Divisions of the Liberation Tigers of Tamil Eelam

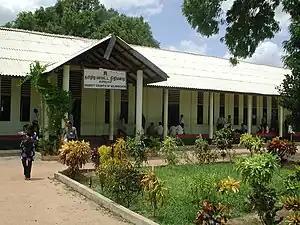
Kilinochchi court

LTTE created its own police force in 1992. Balasingham Nadesan was its head throughout its existence, although he was promoted as the head of political wing in November 2008. As police chief, Nadesan oversaw the building of new police stations in the East following the 2002 Ceasefire Agreement. LTTE Police Headquarters was situated in Kilinochchi town.